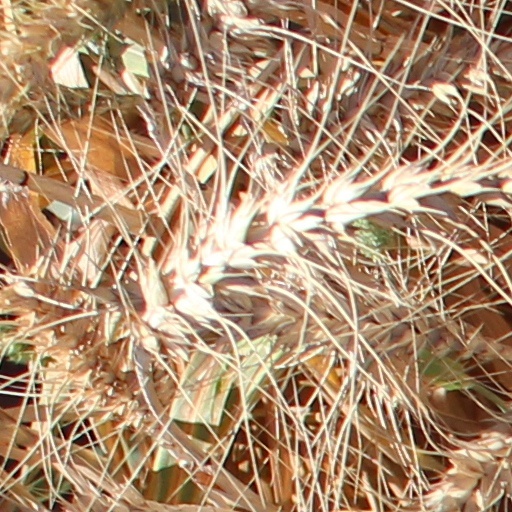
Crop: wheat